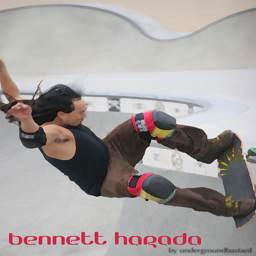
A man wearing kneepads on a skateboard performing stunts
a man that is skateboarding on a ramp
A man that is on a skateboard on a ramp.
Skateboarder launching off concrete surface, nailing fine manuever
A man on a skateboard performing a trick.